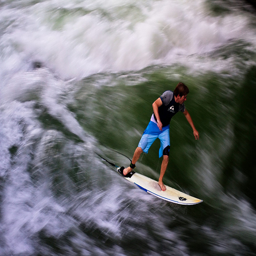
A man riding a wave on top of a surfboard.
this man is riding a wave on a board
A surfer rides the waves on his surfboard.
A man on a surfboard while in the ocean.
A guy on a surf board riding the waves in the ocean.